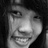
Emotion: happy